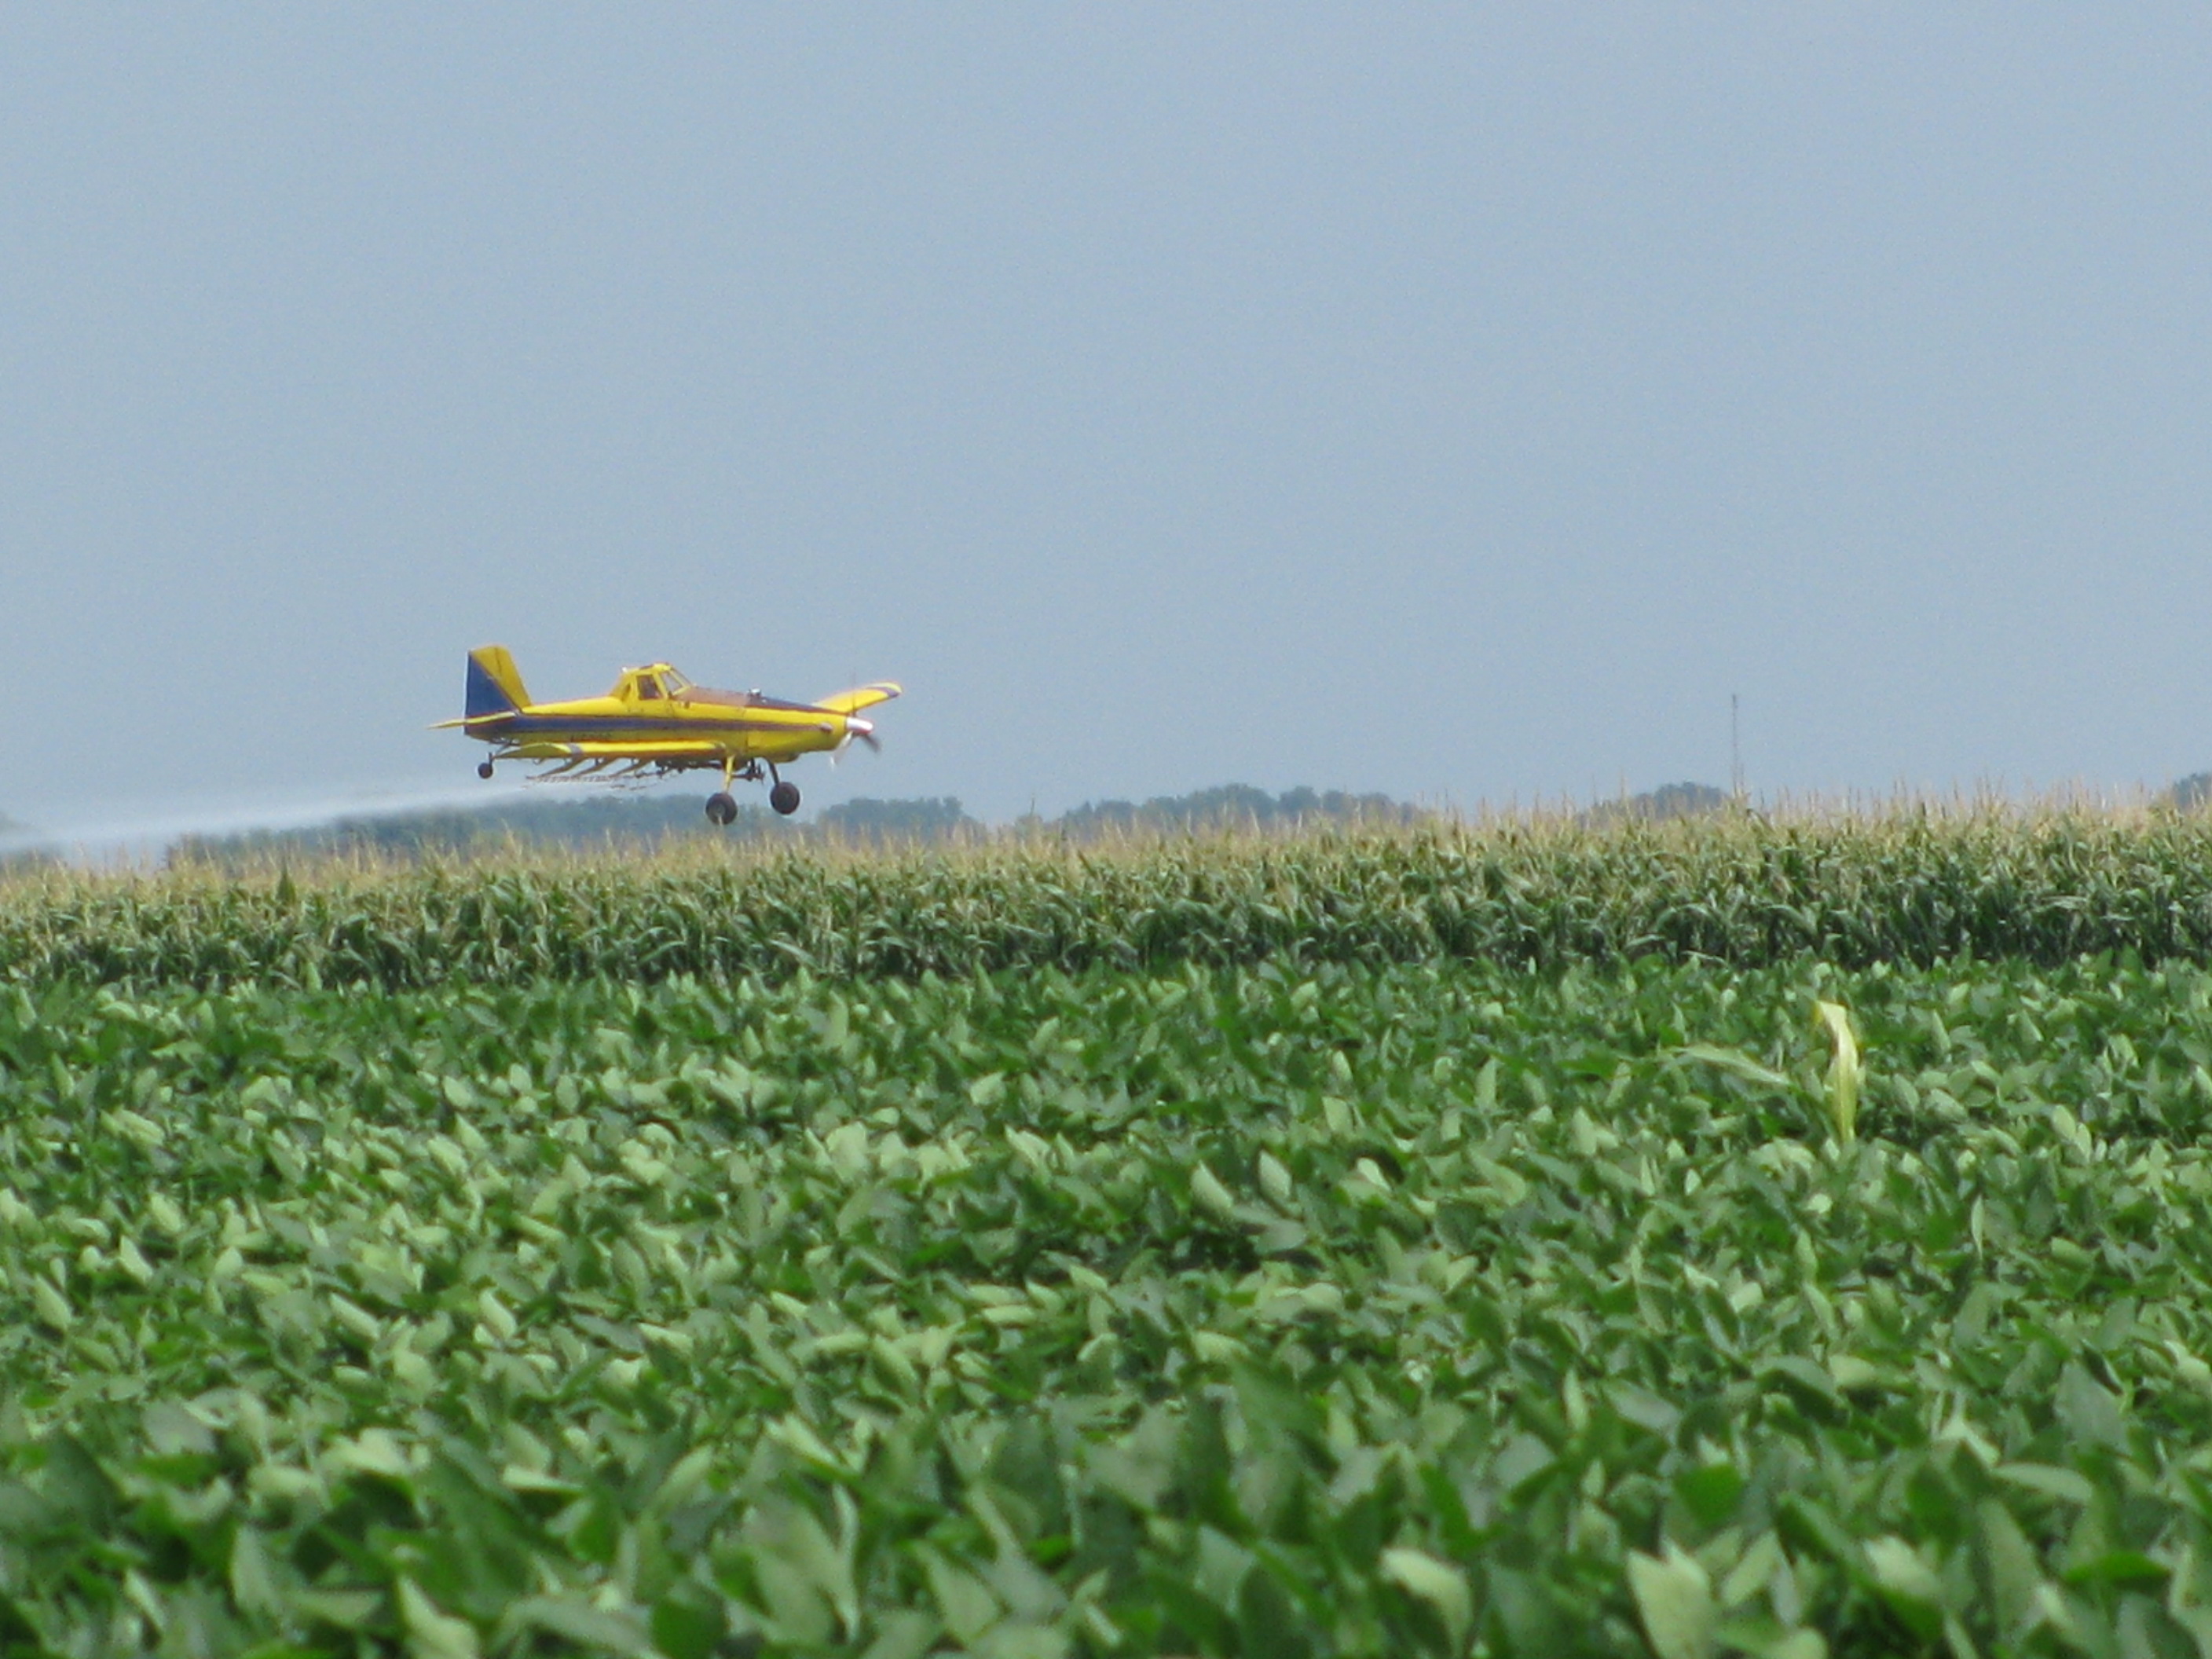
farm, crop, airplane, flying, dusting, agriculture, field, vehicle, light aircraft, plant, aircraft, grass family, grass, plantation, aviation, rural area, model aircraft, cash crop, corn, ultralight aviation